Christian Fassnacht

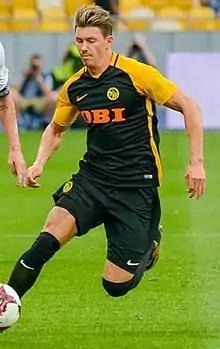
Fassnacht playing for Young Boys in 2017

Christian Andreas Fassnacht (born 11 November 1993) is a Swiss professional footballer who plays as a right winger for Swiss Super League club Young Boys and the Switzerland national team.